Brothers of Italy

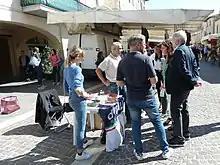
FdI volunteers canvassing in Cascina, Tuscany, three days before the 2022 general election; on the right Claudio Borghi Aquilini (League)

Heading into the 2022 Italian general election rising in the polls, a snap election that was called after the 2022 Italian government crisis, it was agreed among the centre-right coalition that the leader of the party receiving the most votes would be put forward as the prime minister candidate. As of July 2022, FdI was the first party in the coalition according to opinion polling, and she was widely expected to become Prime Minister of Italy if the centre-right coalition obtained an absolute majority in Parliament, which would be the most right-wing government in the history of the Italian Republic according to some academics.